Pyramid of Sahure

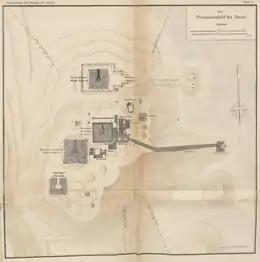
Map of the Abusir necropolis

Sahure chose a site near Abusir for his funerary monument, thus constructing the first pyramid in the region. Earlier, Userkaf, founder of the Fifth Dynasty, chose Abusir for his sun temple. It is unclear why Userkaf sought such a remote site. It may have been significant for the nearby cult of Ra, or, in the opinion of the Egyptologist Werner Kaiser, the southernmost point from which the gilded pyramidion of the pillar-like structure in the temple of Ra in Heliopolis could be seen. It is clear, however, that his decision influenced the history of Abusir, including Sahure's decision to build his monument there. Three of the Abusir pyramids – Sahure, Neferirkare and Neferefre – are linked at the northwest corners by an imaginary line running to Heliopolis ("Iunu"). The diagonal was broken by Nyuserre, who positioned his complex between those of Neferirkare and Sahure.